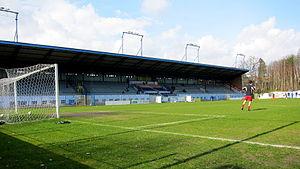
Le stade Joseph Marien accueille les rencontres de la Royale Union Saint-Gilloise.